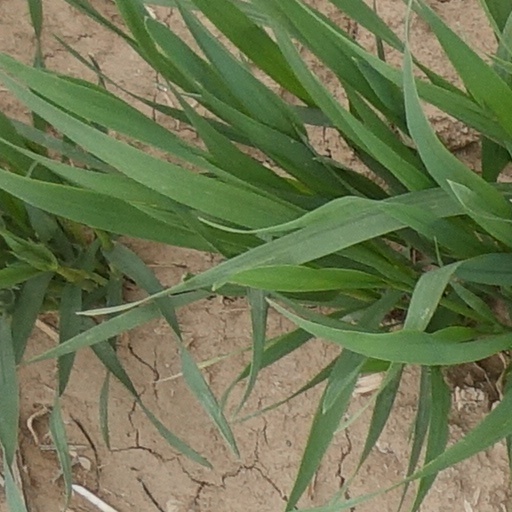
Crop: wheat